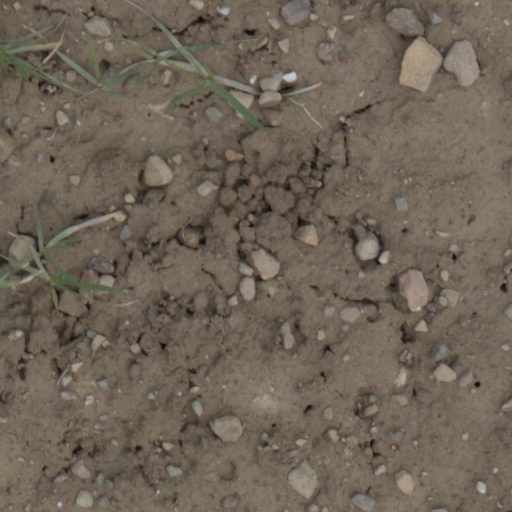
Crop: wheat